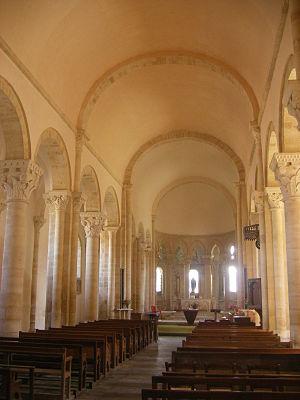
Saint-Révérien est une commune française située dans le département de la Nièvre, en région Bourgogne-Franche-Comté.